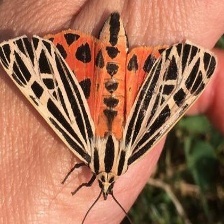
Species: BANDED TIGER MOTH